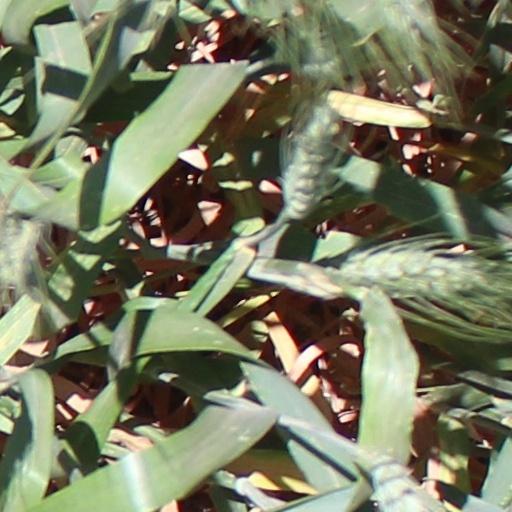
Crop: wheat